Tjølling

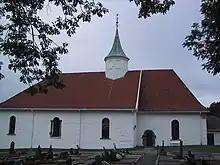
Tjølling Church at Larvik in Vestfold

Tjølling Church ("Tjølling kirke") was originally constructed as a medieval stone church in the 12th century. The church was hit by a fire in 1360 and was then rebuilt. An earthquake damaged the church in the 1750s. It has been speculated that it was the 1755 Lisbon earthquake, but it's more plausible that it was an earthquake in Kattegat in 1759 that caused the damages. It was rebuilt from 1762 to 1767 as a Romanesque church with interiors from different eras. The restoration in 1860 gave Tjølling church its present appearance.